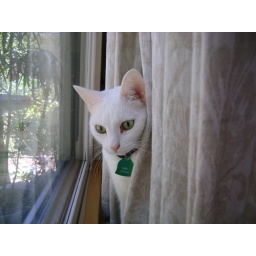
Rescued white cat in a forever home